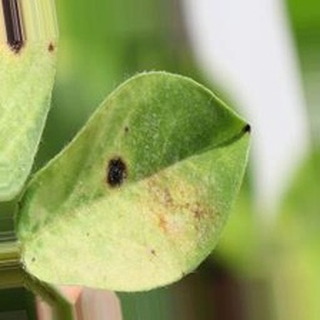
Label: groundnut_late_leaf_spot